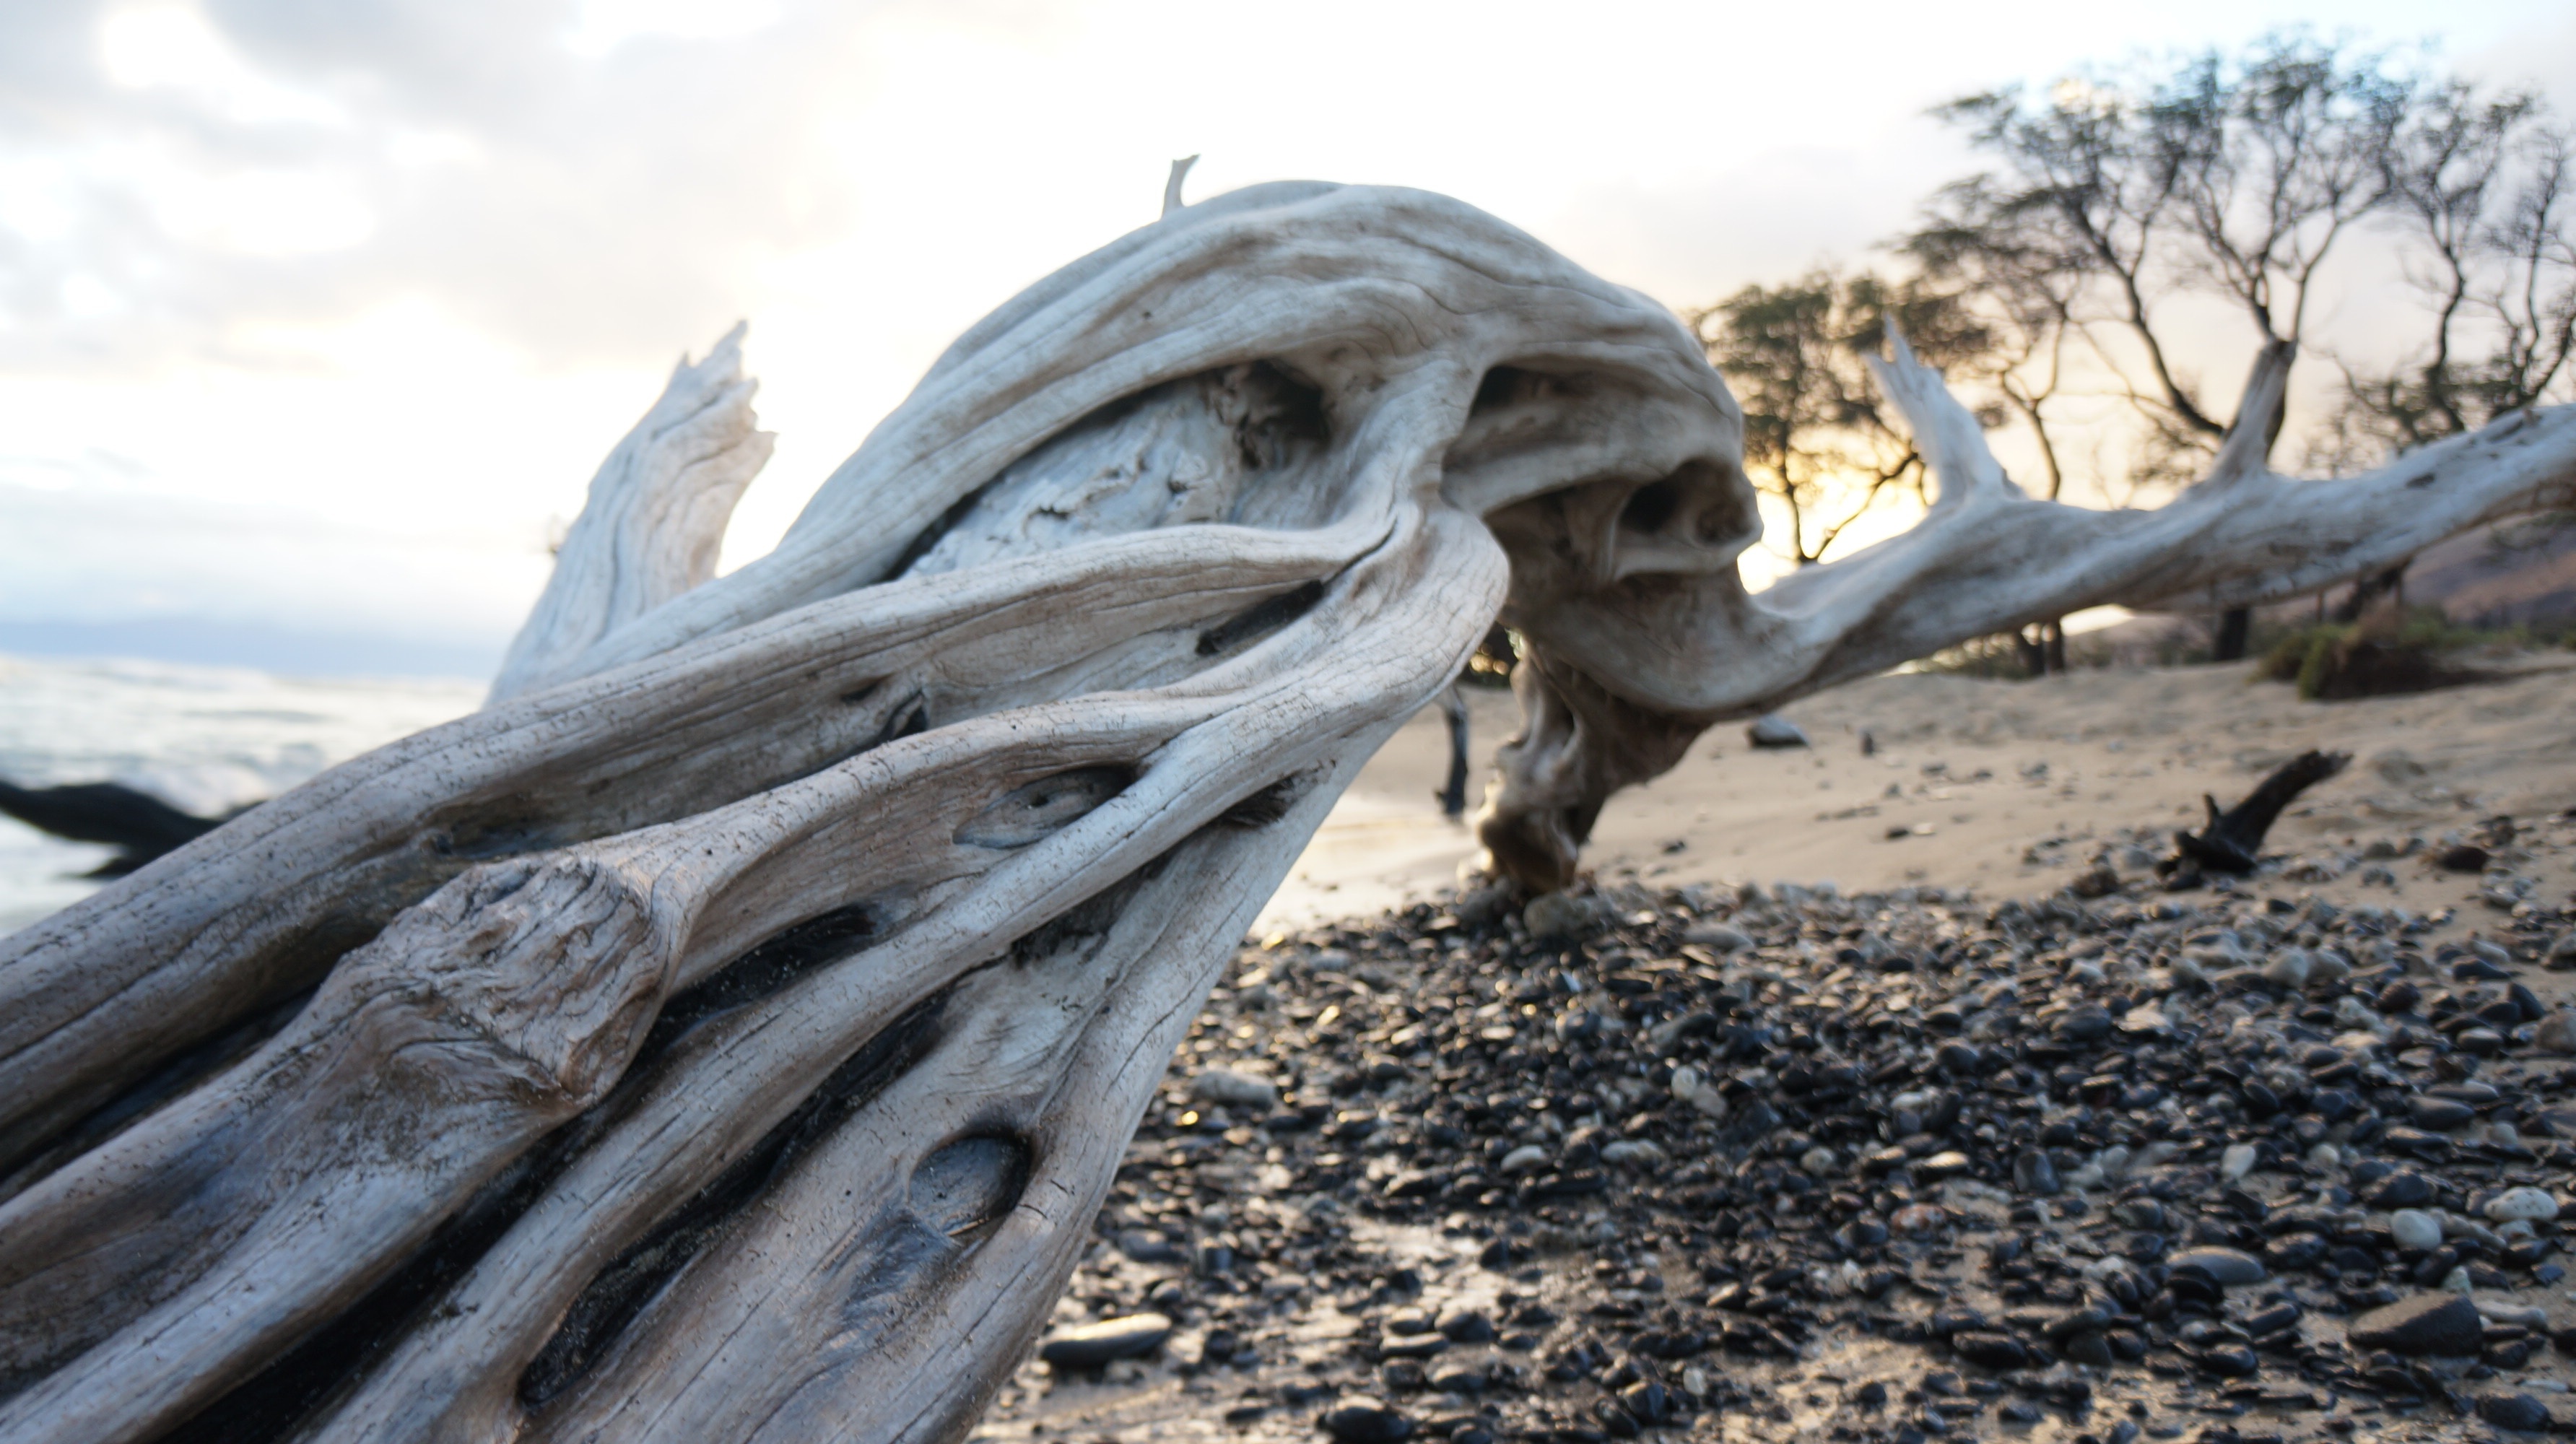
beach, driftwood, tree, nature, sand, rock, ocean, wilderness, wood, monument, coastline, statue, paradise, material, sculpture, art